Turnersburg Township, Iredell County, North Carolina

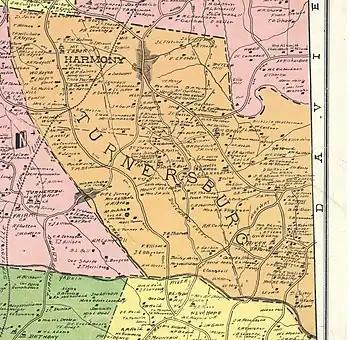
Map of Turnersburg Township, Iredell County, North Carolina in 1917

Turnersburg township is bordered on the north by Eagle Mills and Union Grove townships, on the west by Olin township, on the south by Cool Springs township, and on the east by Davie County. The South Yadkin River is Turnersburg township's southern border. Other bodies of water that flow through Turnersburg township are Dutchman Creek and Kinder Creek. Skyview Lake and Skyview Lake Upper are within Turnersburg township.